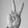
ASL letter: V